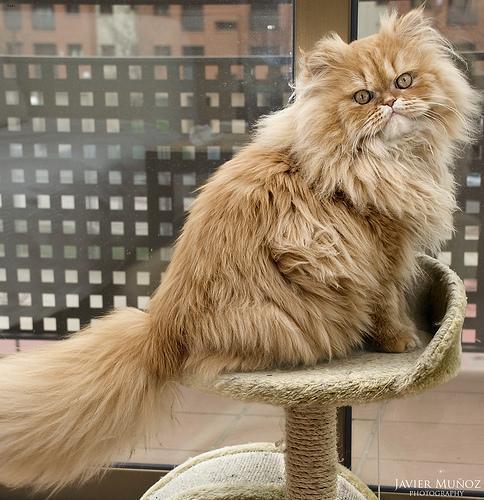
Persian